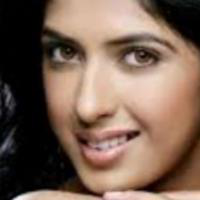
Age group: age 11-20